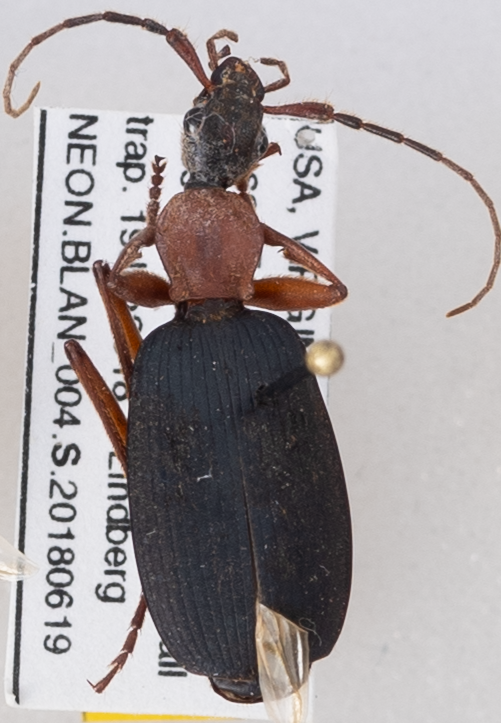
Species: Galerita bicolor
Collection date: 2018-06-19
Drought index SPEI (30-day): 1.45
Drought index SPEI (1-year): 0.9
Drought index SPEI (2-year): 0.9